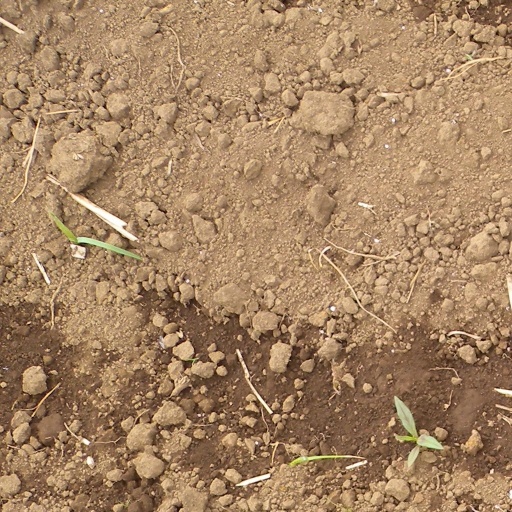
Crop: sorghum